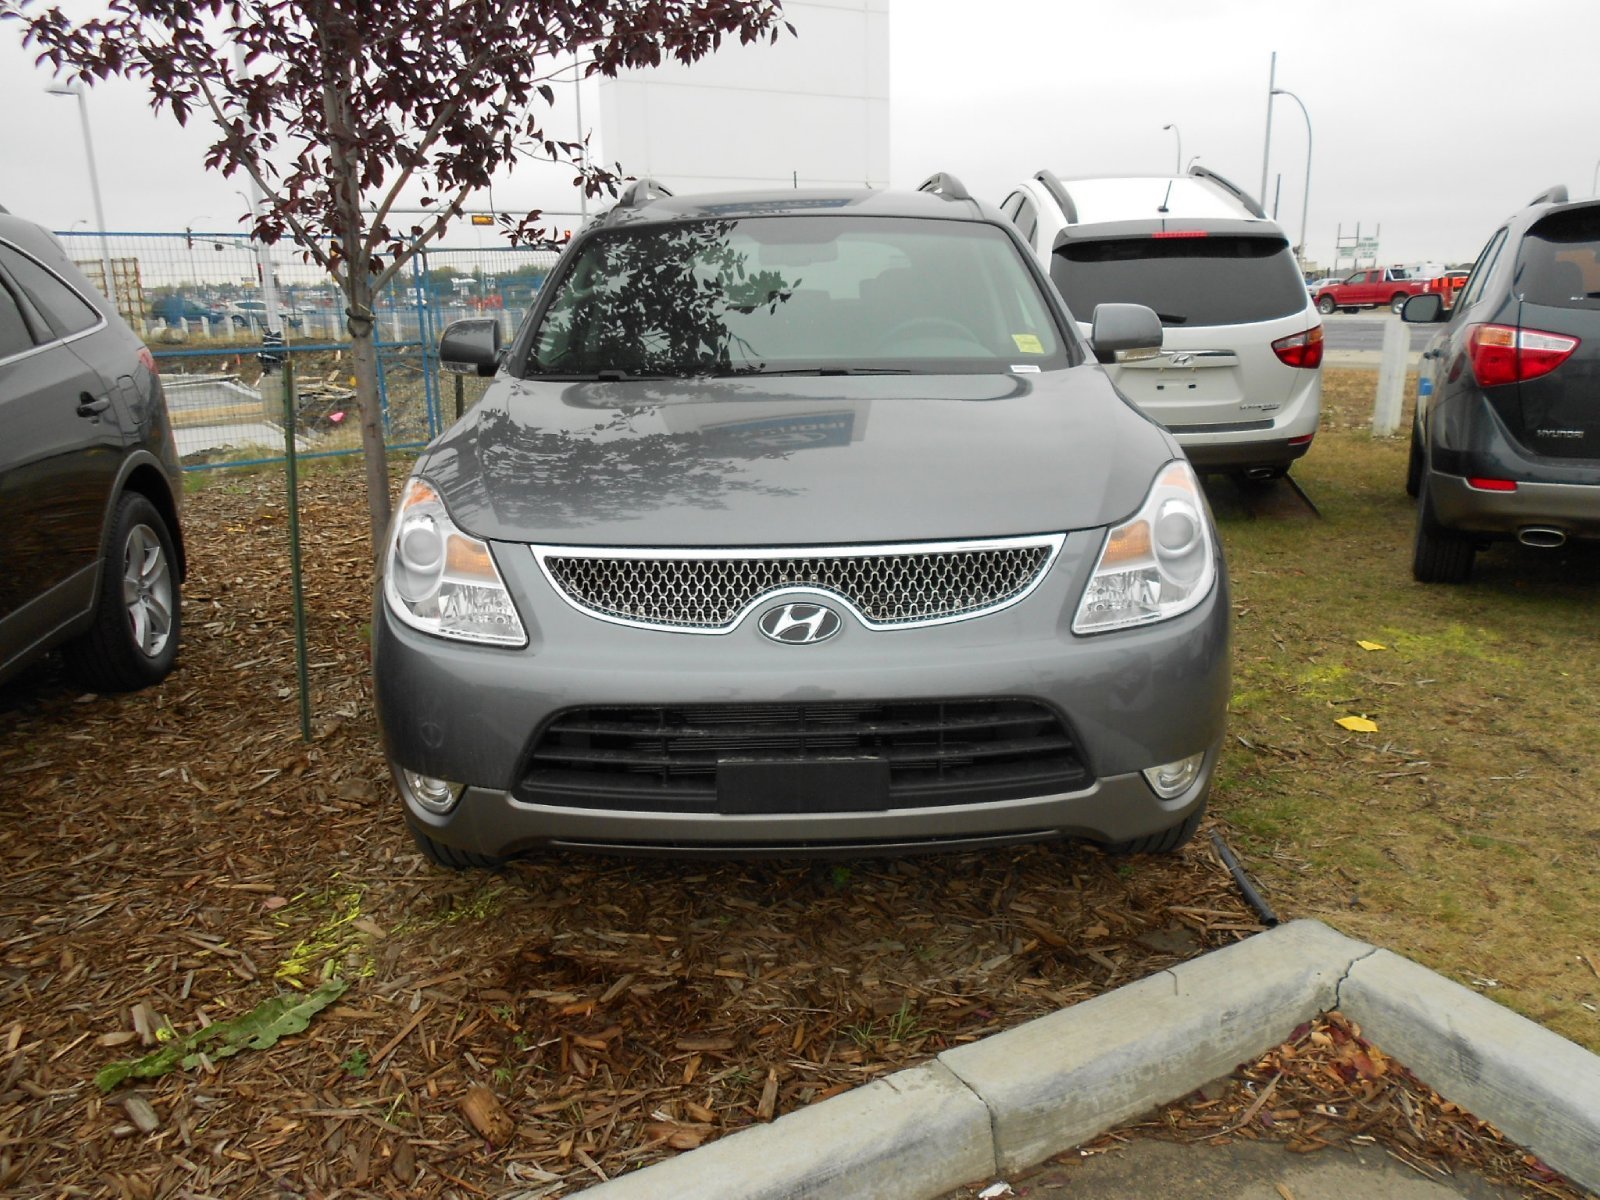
Aucun dommage détecté.
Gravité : aucun